Mark Sanchez

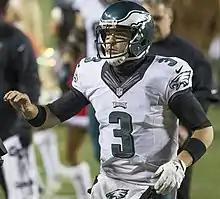
Sanchez in 2014

The following week, the Jets faced their division rivals, the Patriots. Despite a second-half lead by New England, the game was tied at the end of regulation forcing overtime. Following a Patriots field goal, Sanchez had the ball knocked out his hand by linebacker Rob Ninkovich who recovered the fumble and sealed the Patriots' victory. This was Sanchez's best overall performance to that point in the season as he completed a career record 68% of his passes when attempting 40 or more passes. Sanchez's struggles continued in the following two games against Miami and Seattle; in Seattle, Sanchez completed 9 of 22 passes for 124 yards while throwing his fourth red zone interception of the year and was the fifth game of the season where he completed under 50% of his pass attempts.